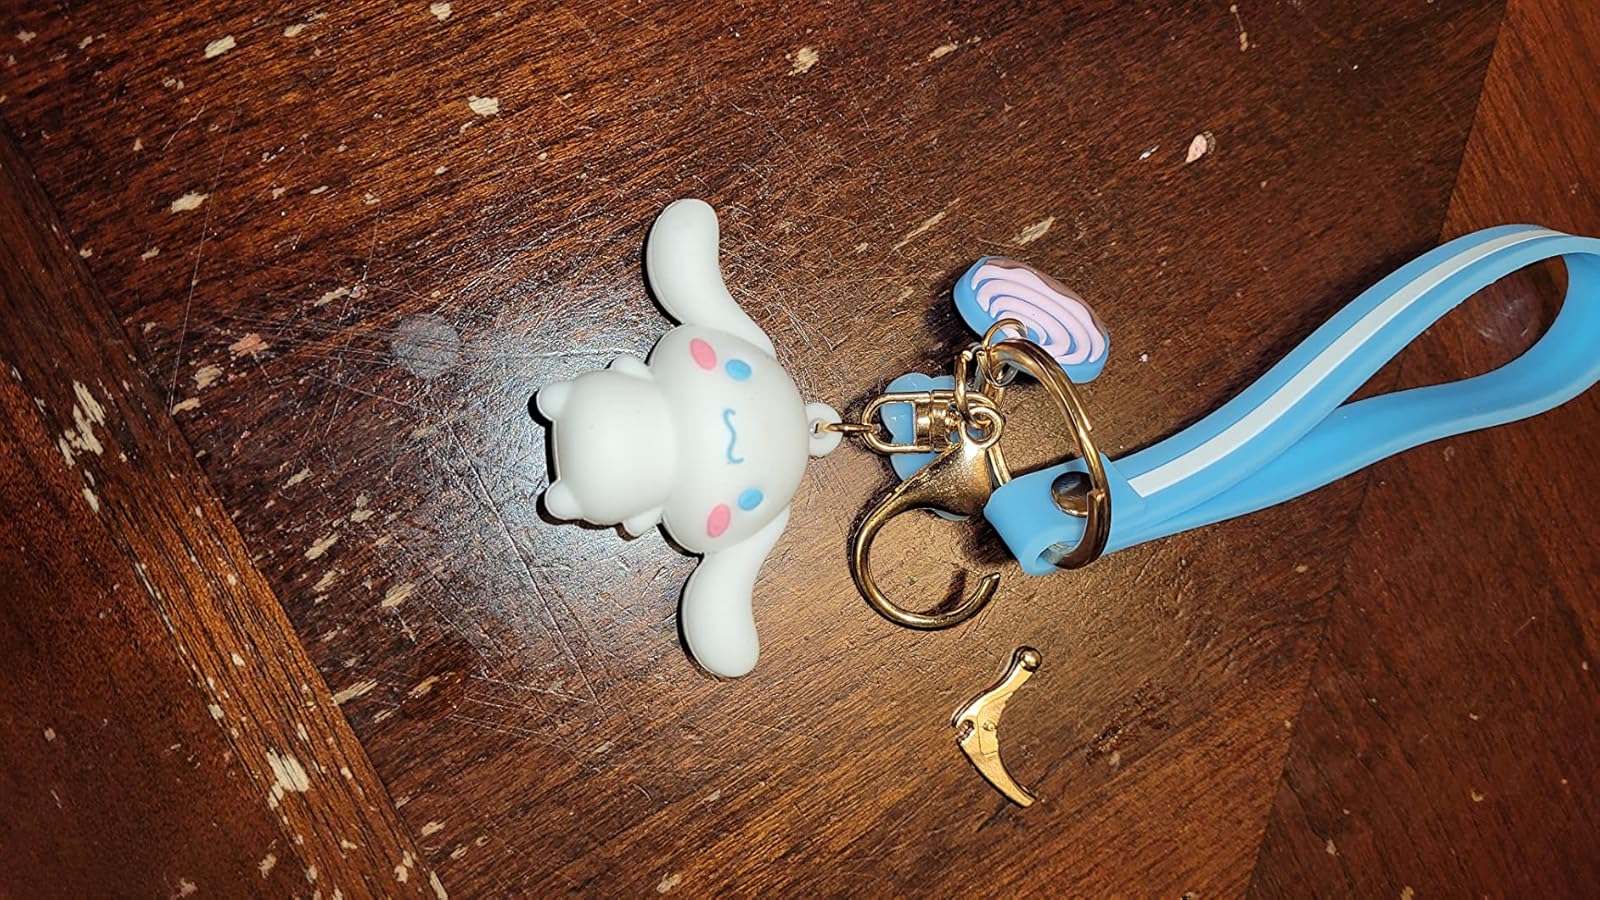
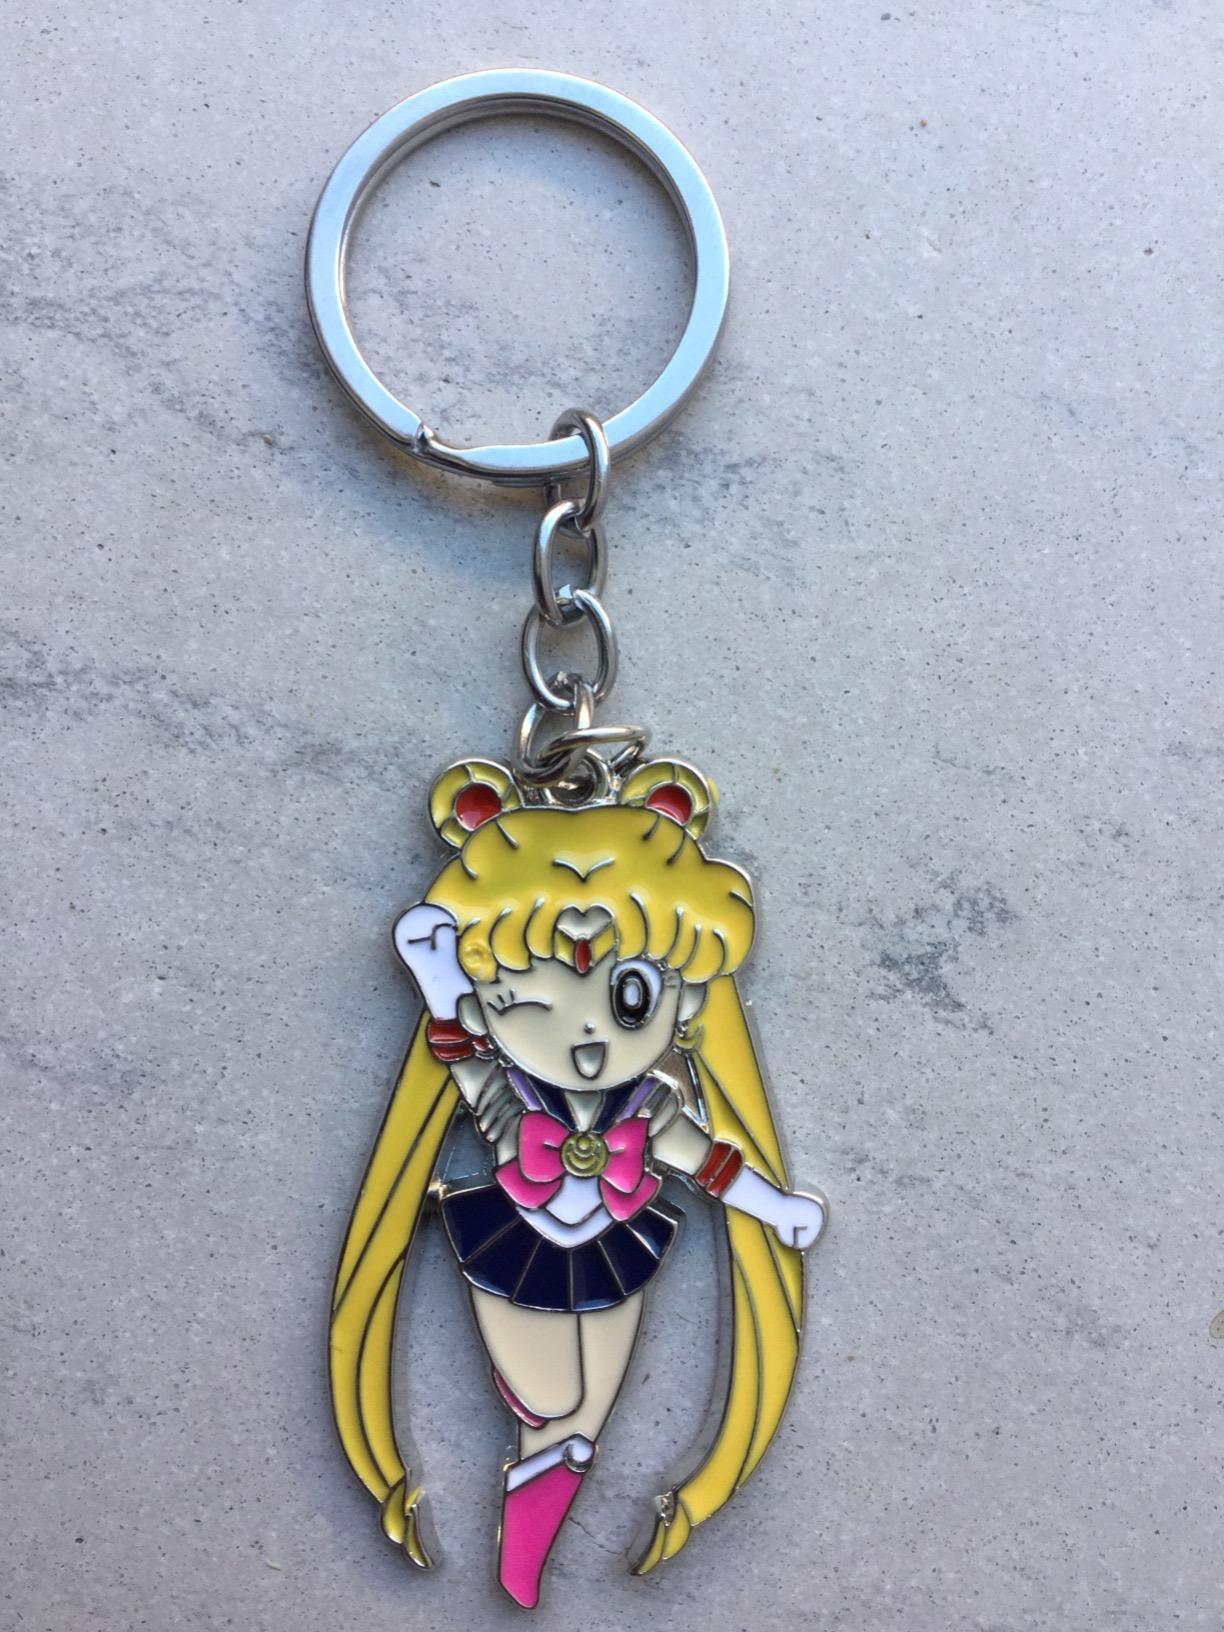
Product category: accessories_keychain
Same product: no